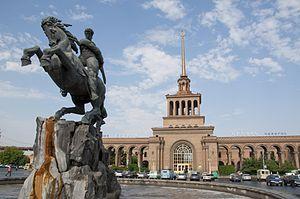
Le musée ferroviaire arménien est un musée ferroviaire installé dans la gare d'Erevan en Arménie.
La liste de statues d'Erevan regroupe l'ensemble des statues de la ville d'Erevan en Arménie. Cette liste se veut aussi exhaustive que possible.
David de Sassoun ou Sassountsi Davit est une épopée populaire arménienne qui tire son nom du personnage principal. On trouve également les noms Les enragés de Sassoun, La maison des grands ou La maison des titans, La maison des braves, La Maison du Sassoun ou encore Les Tordus du Sassoun. La diversité des titres s'explique par l'origine populaire et orale de l'œuvre.